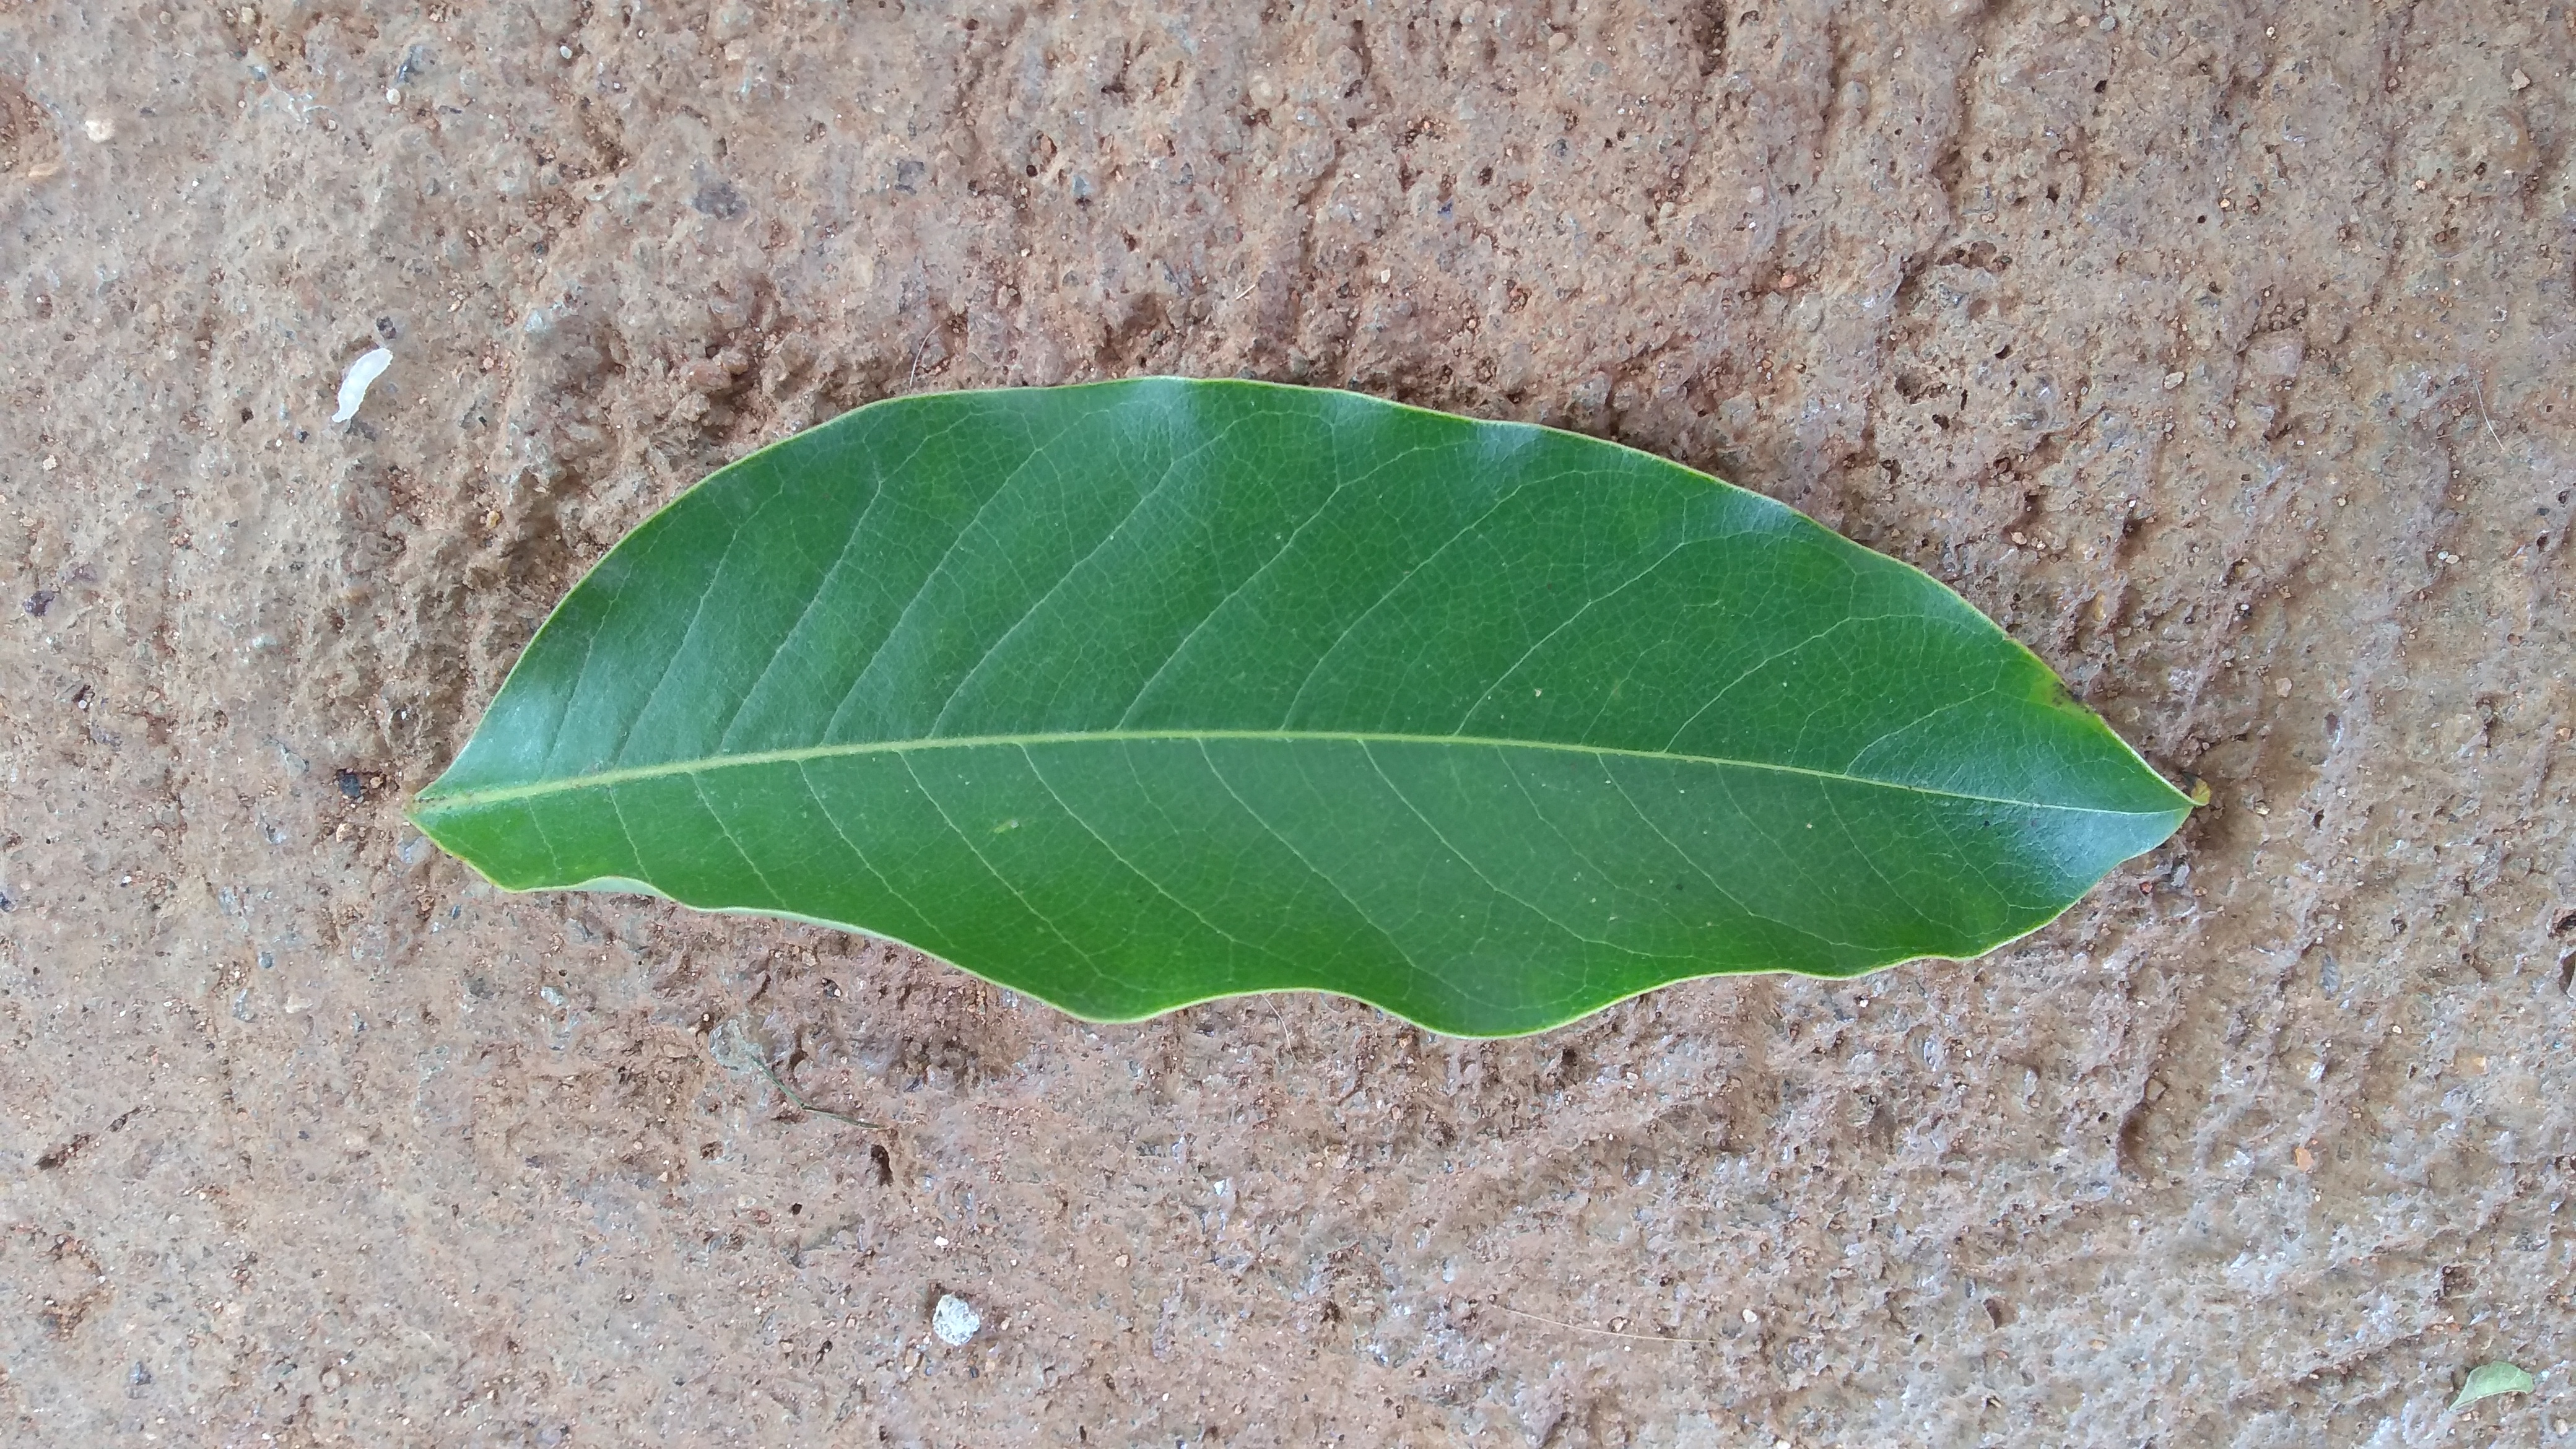
Plant: Sampige